Ernest Edgcumbe, 3rd Earl of Mount Edgcumbe

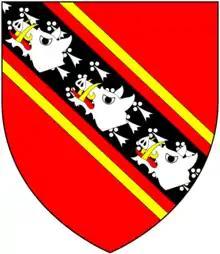
Arms of Edgcumbe, Earls of Mount Edgcumbe: "Gules, on a bend ermines cotised or three boar's heads couped argent"

Ernest Augustus Edgcumbe, 3rd Earl of Mount Edgcumbe (23 March 1797 – 3 September 1861), styled Viscount Valletort between 1818 and 1837, was a British peer and politician.